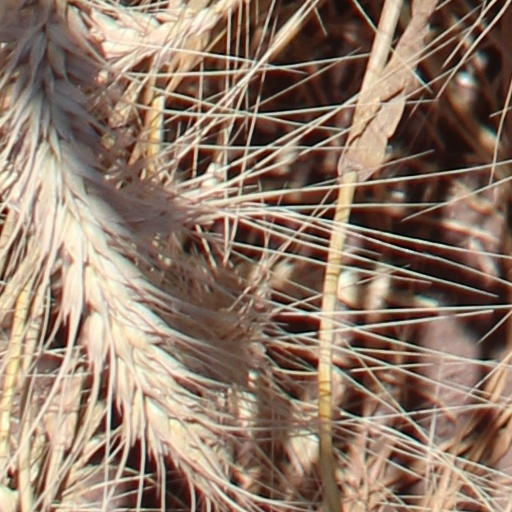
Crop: wheat